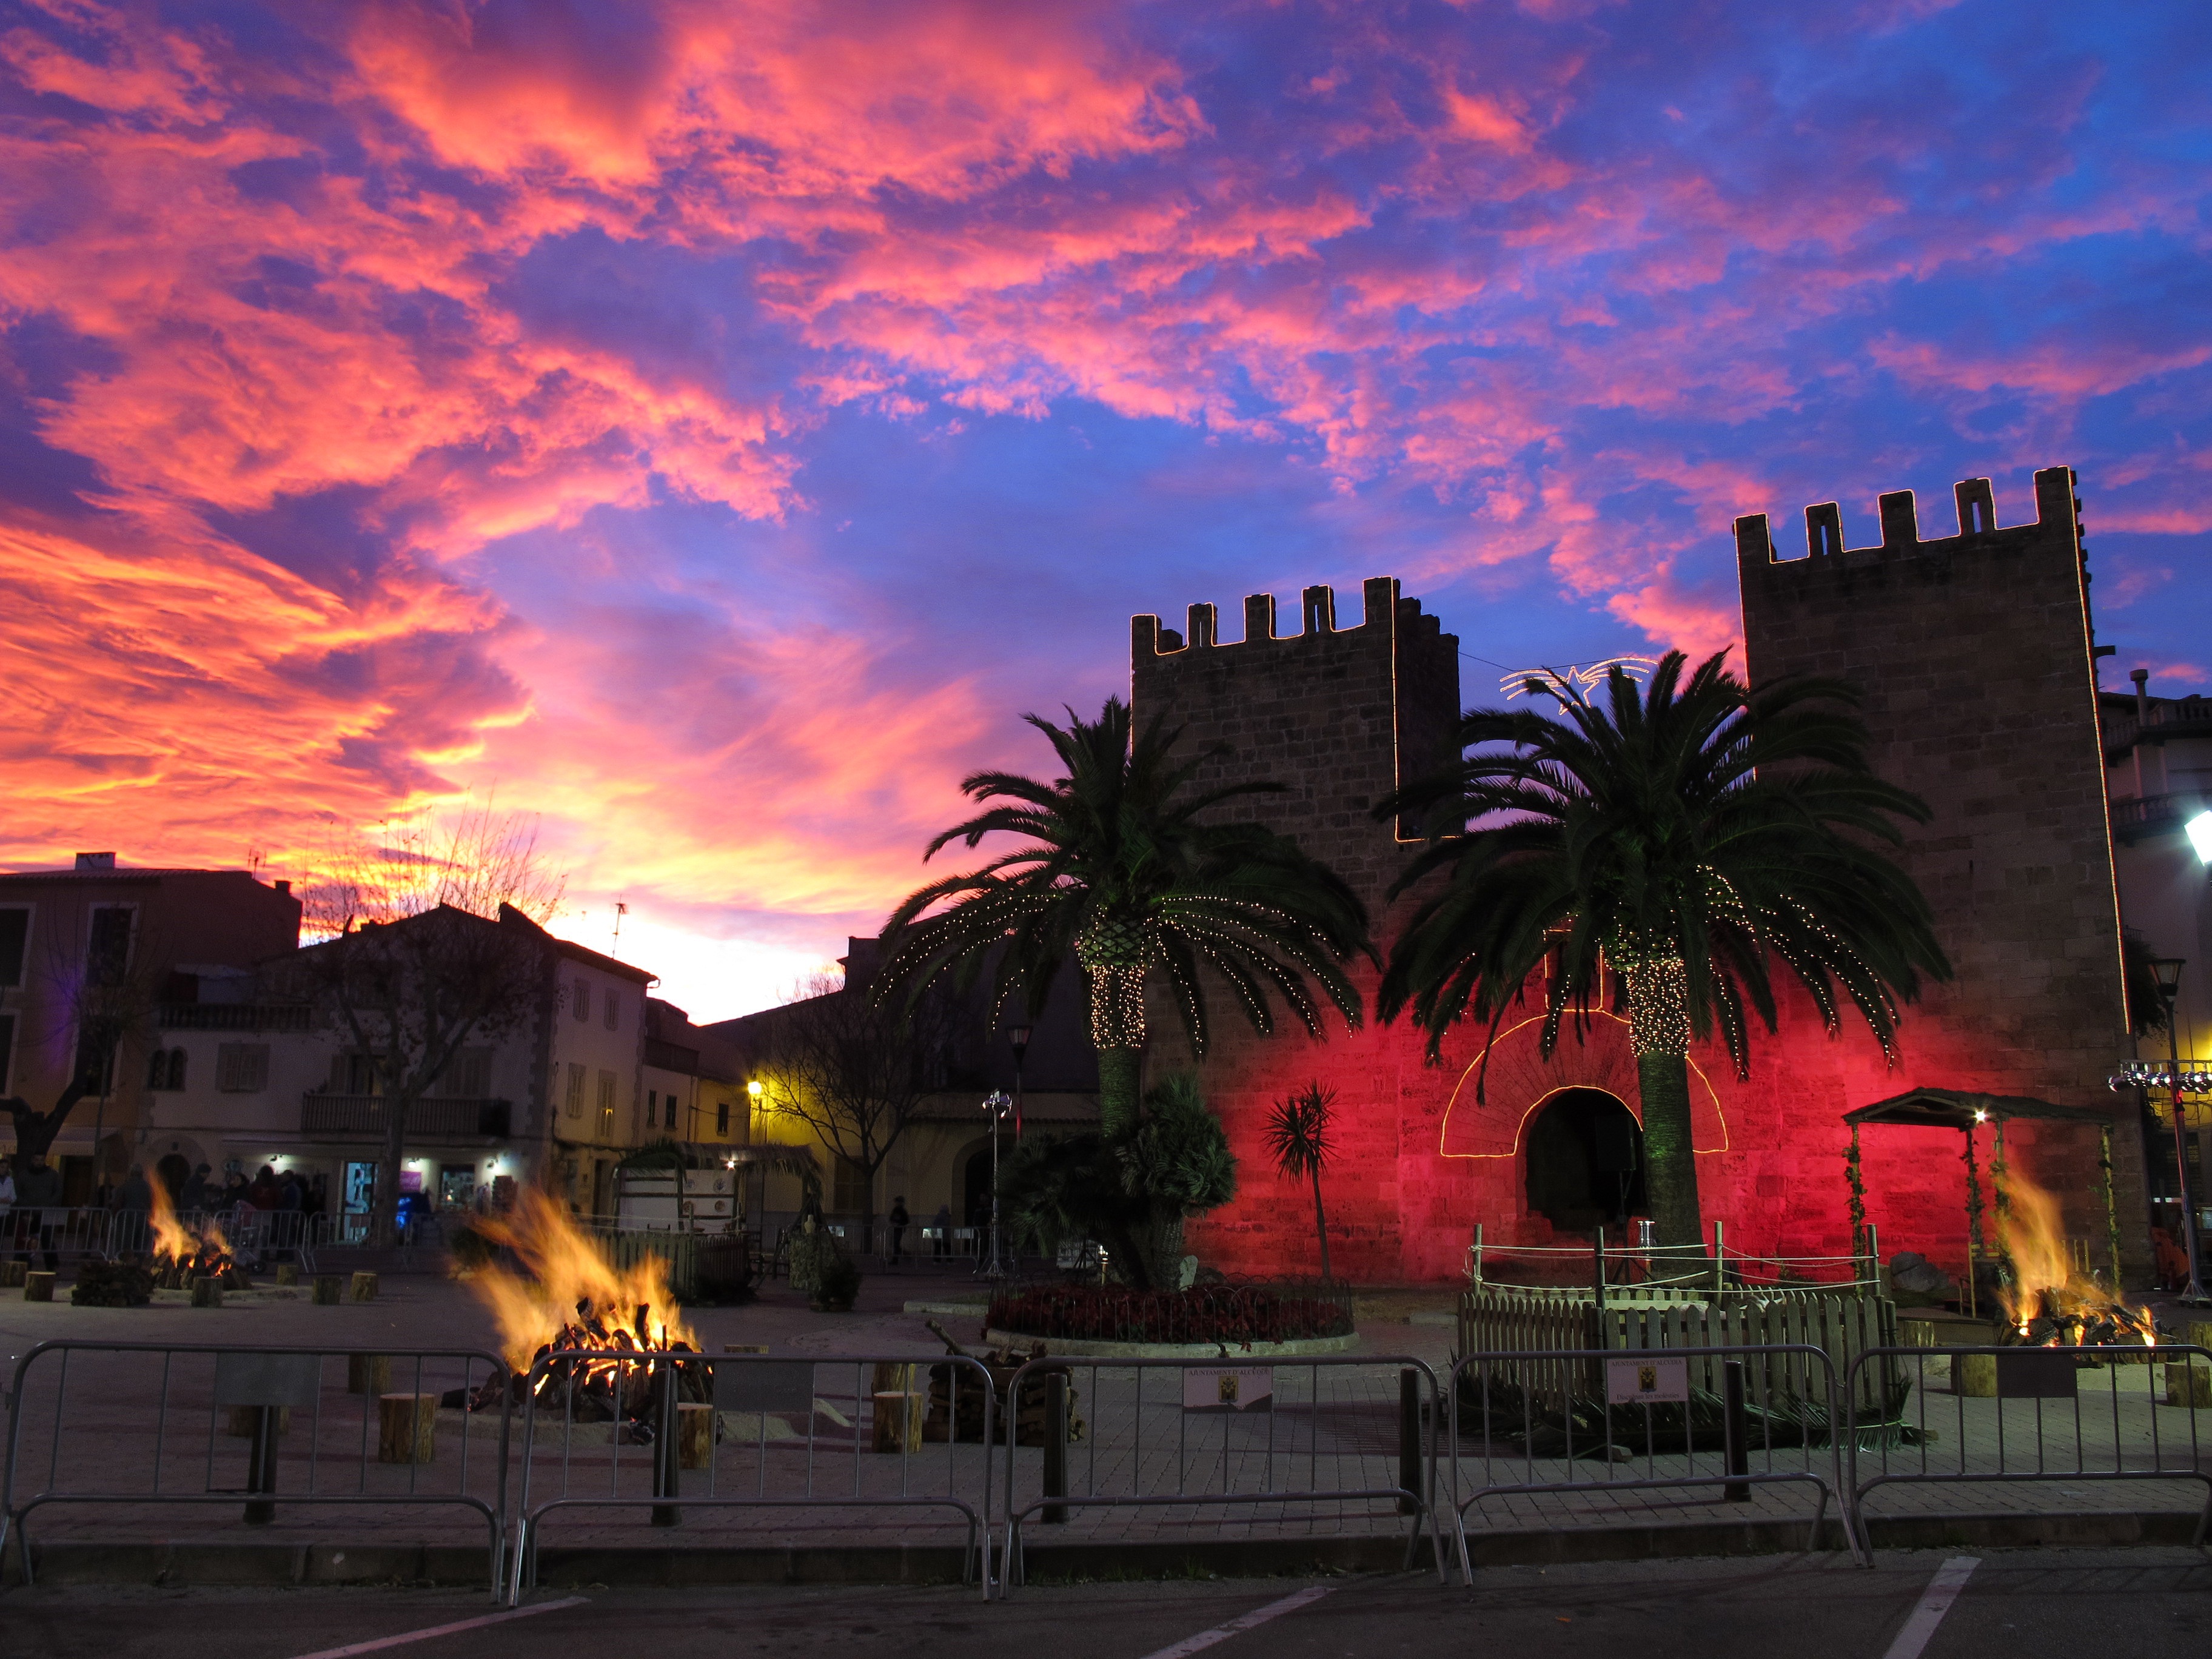
sky, sunset, skyline, night, morning, dawn, city, cityscape, downtown, dusk, evening, lighting, mallorca, fiesta, abendstimmung, city gate, urban area, human settlement, alcudia